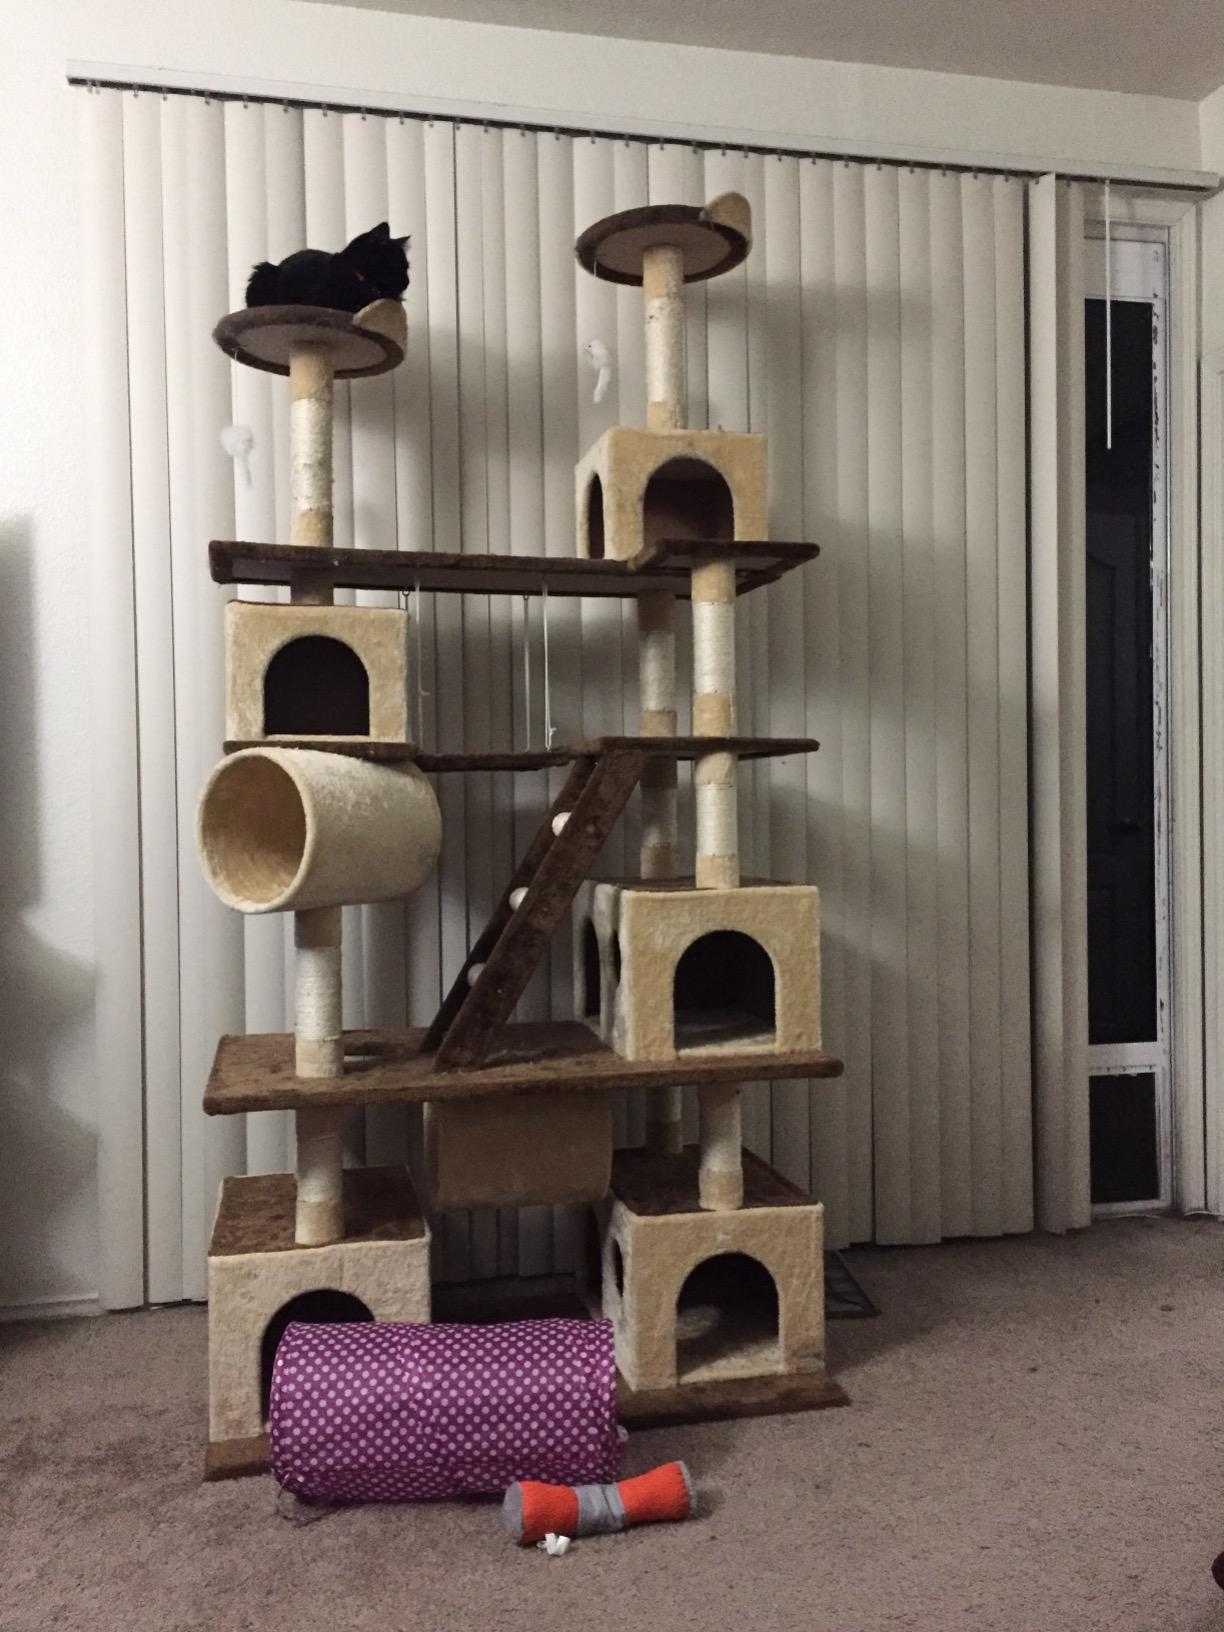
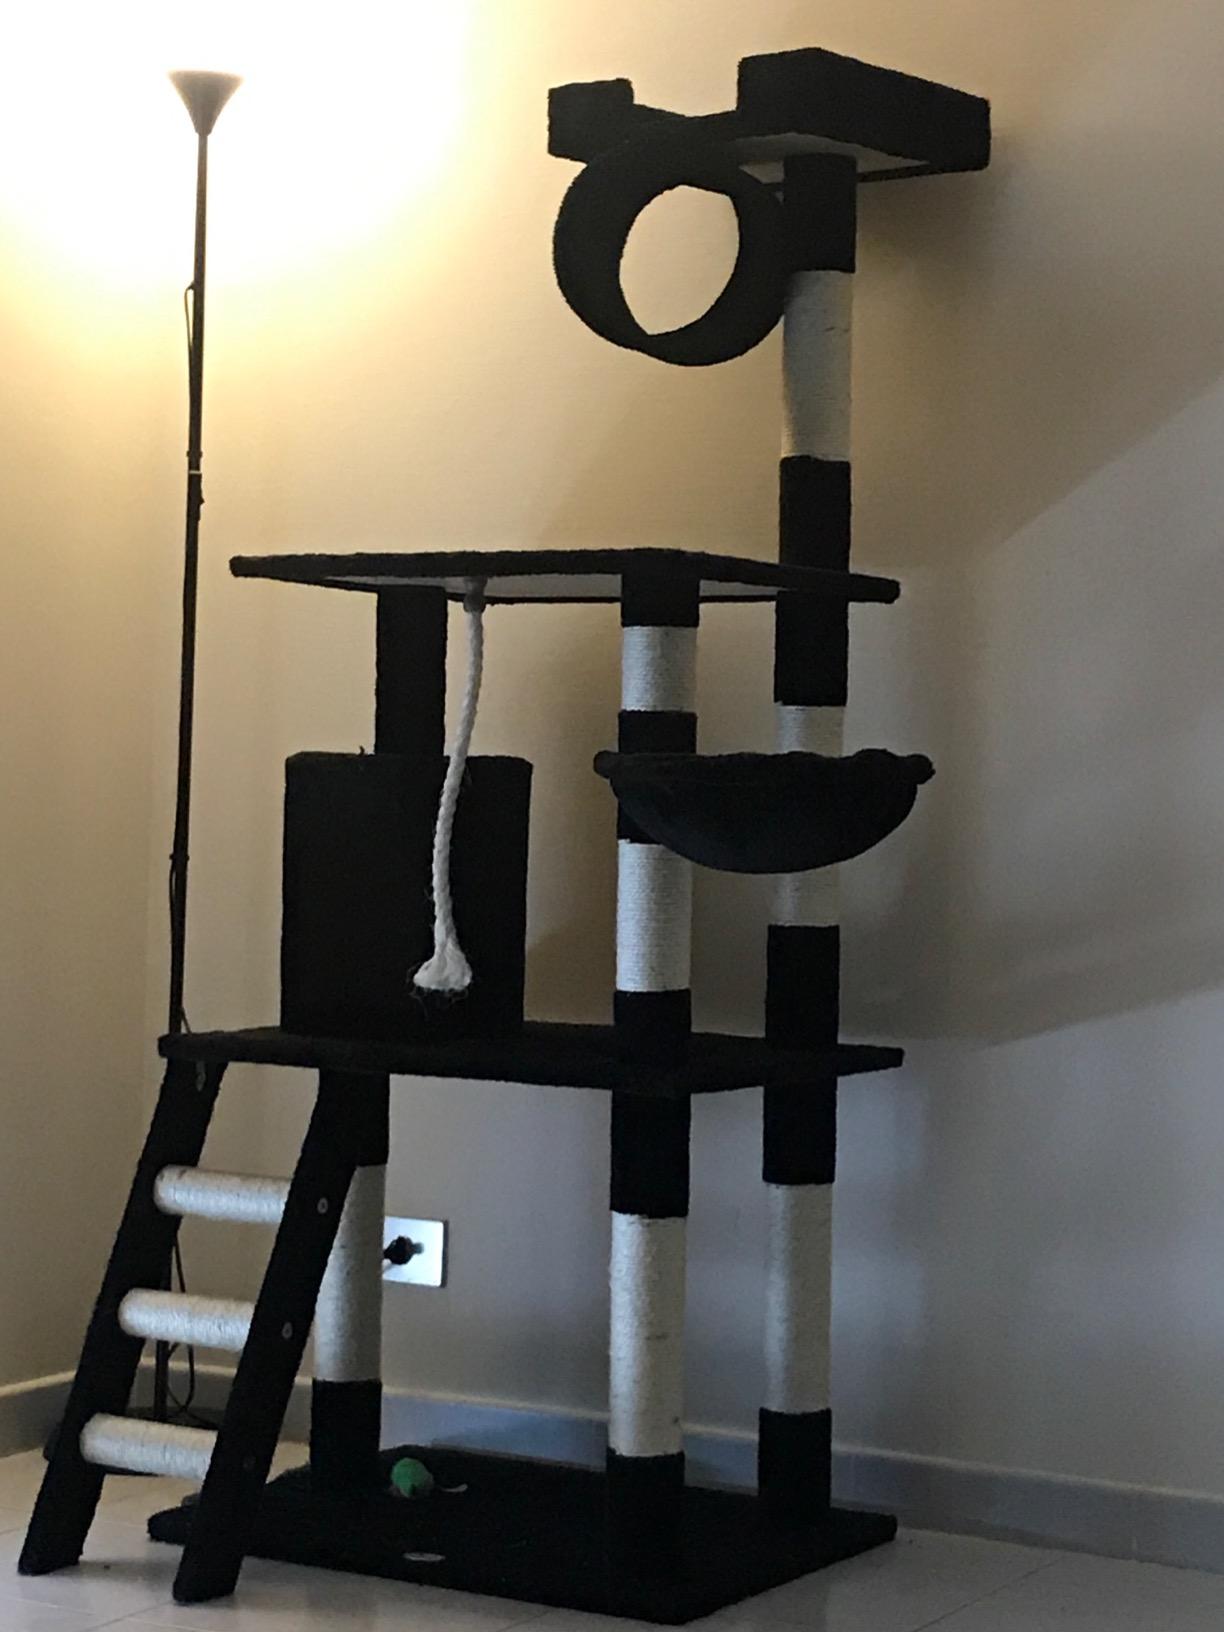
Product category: items_cat tree
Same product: no